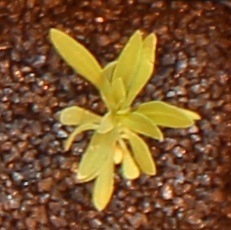
Label: Kochia